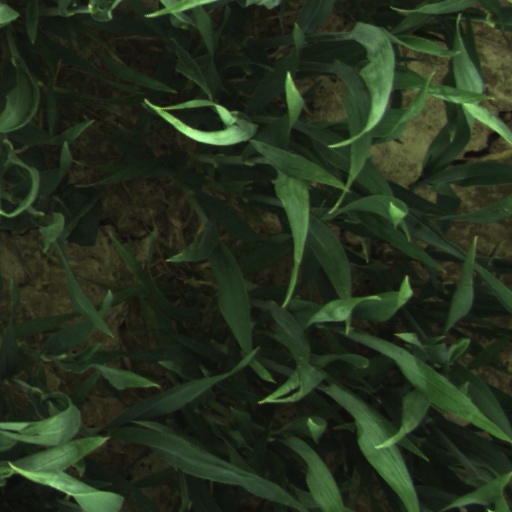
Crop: wheat